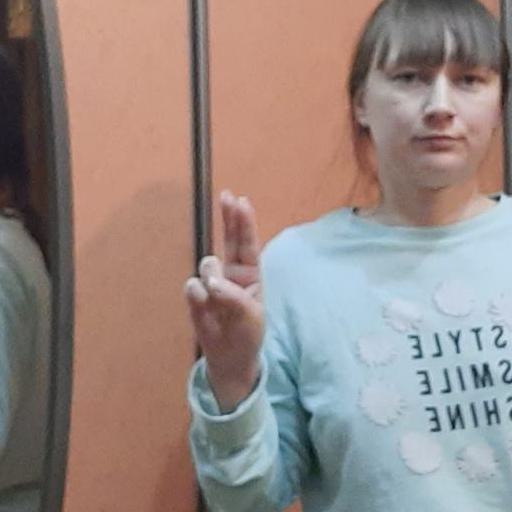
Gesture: two_up